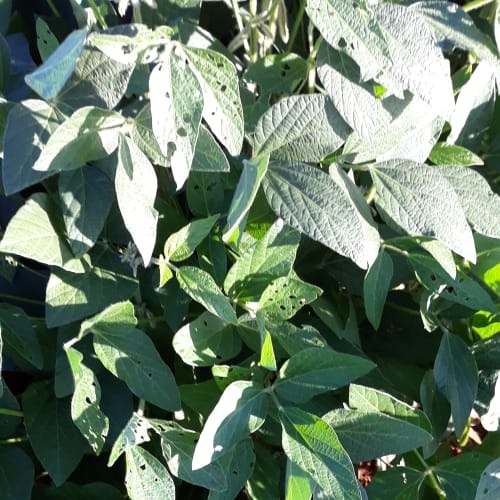
Label: Caterpillar